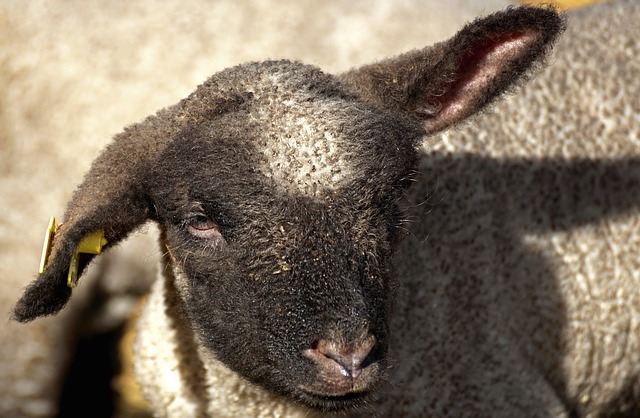
Label: sheep